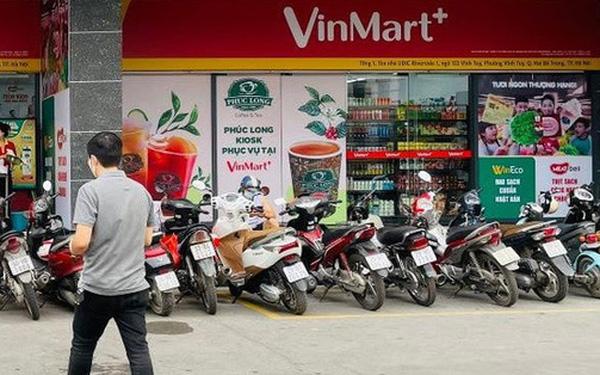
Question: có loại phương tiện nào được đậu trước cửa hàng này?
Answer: những chiếc xe máy được đậu trước cửa hàng này